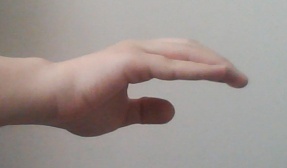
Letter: jeem